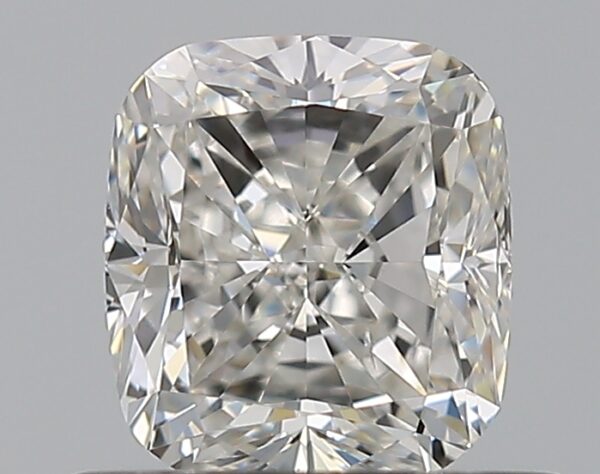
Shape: cushion
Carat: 0.7
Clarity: SI1
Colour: G
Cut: VG
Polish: EX
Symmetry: VG
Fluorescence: N
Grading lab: GIA
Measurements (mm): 5.21 x 4.69 x 3.34